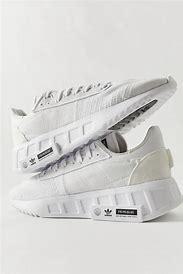
Brand: Adidas
Model: Geodiver Primeblue